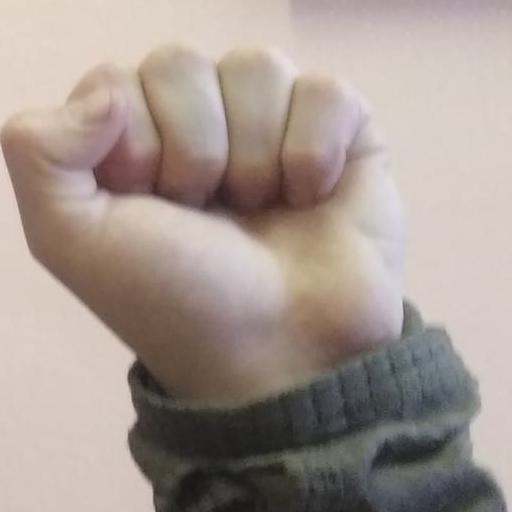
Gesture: fist